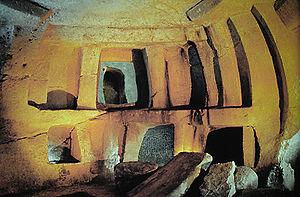
L’Hypogée de Ħal Saflieni est à Malte, une grande structure creusée dans le sol et comportant de multiples chambres ou salles. À la fin du XIXᵉ siècle, le développement des chantiers navals militaires attire dans la région de Paola près de Marsa nombre de cultivateurs qui veulent devenir ouvriers. Les constructions se multiplient dans une zone appelée alors Tal-Għerien, ce qui laisse supposer une connaissance populaire ancienne.
La 4ᵉ session du Comité du patrimoine mondial a eu lieu du 1ᵉʳ septembre 1980 au 5 septembre 1980 à Paris, en France.
Cet article recense les sites mégalithiques inscrits au patrimoine mondial.